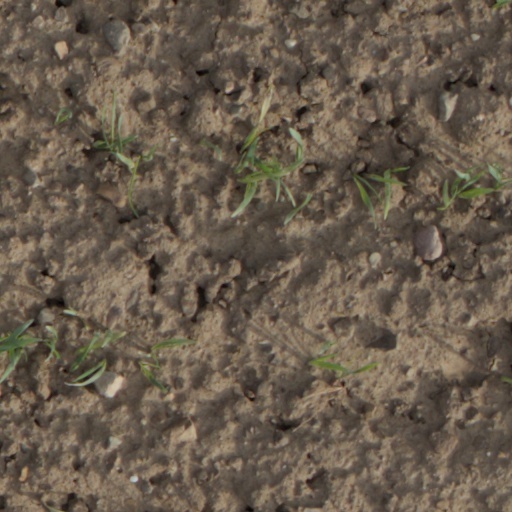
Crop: wheat